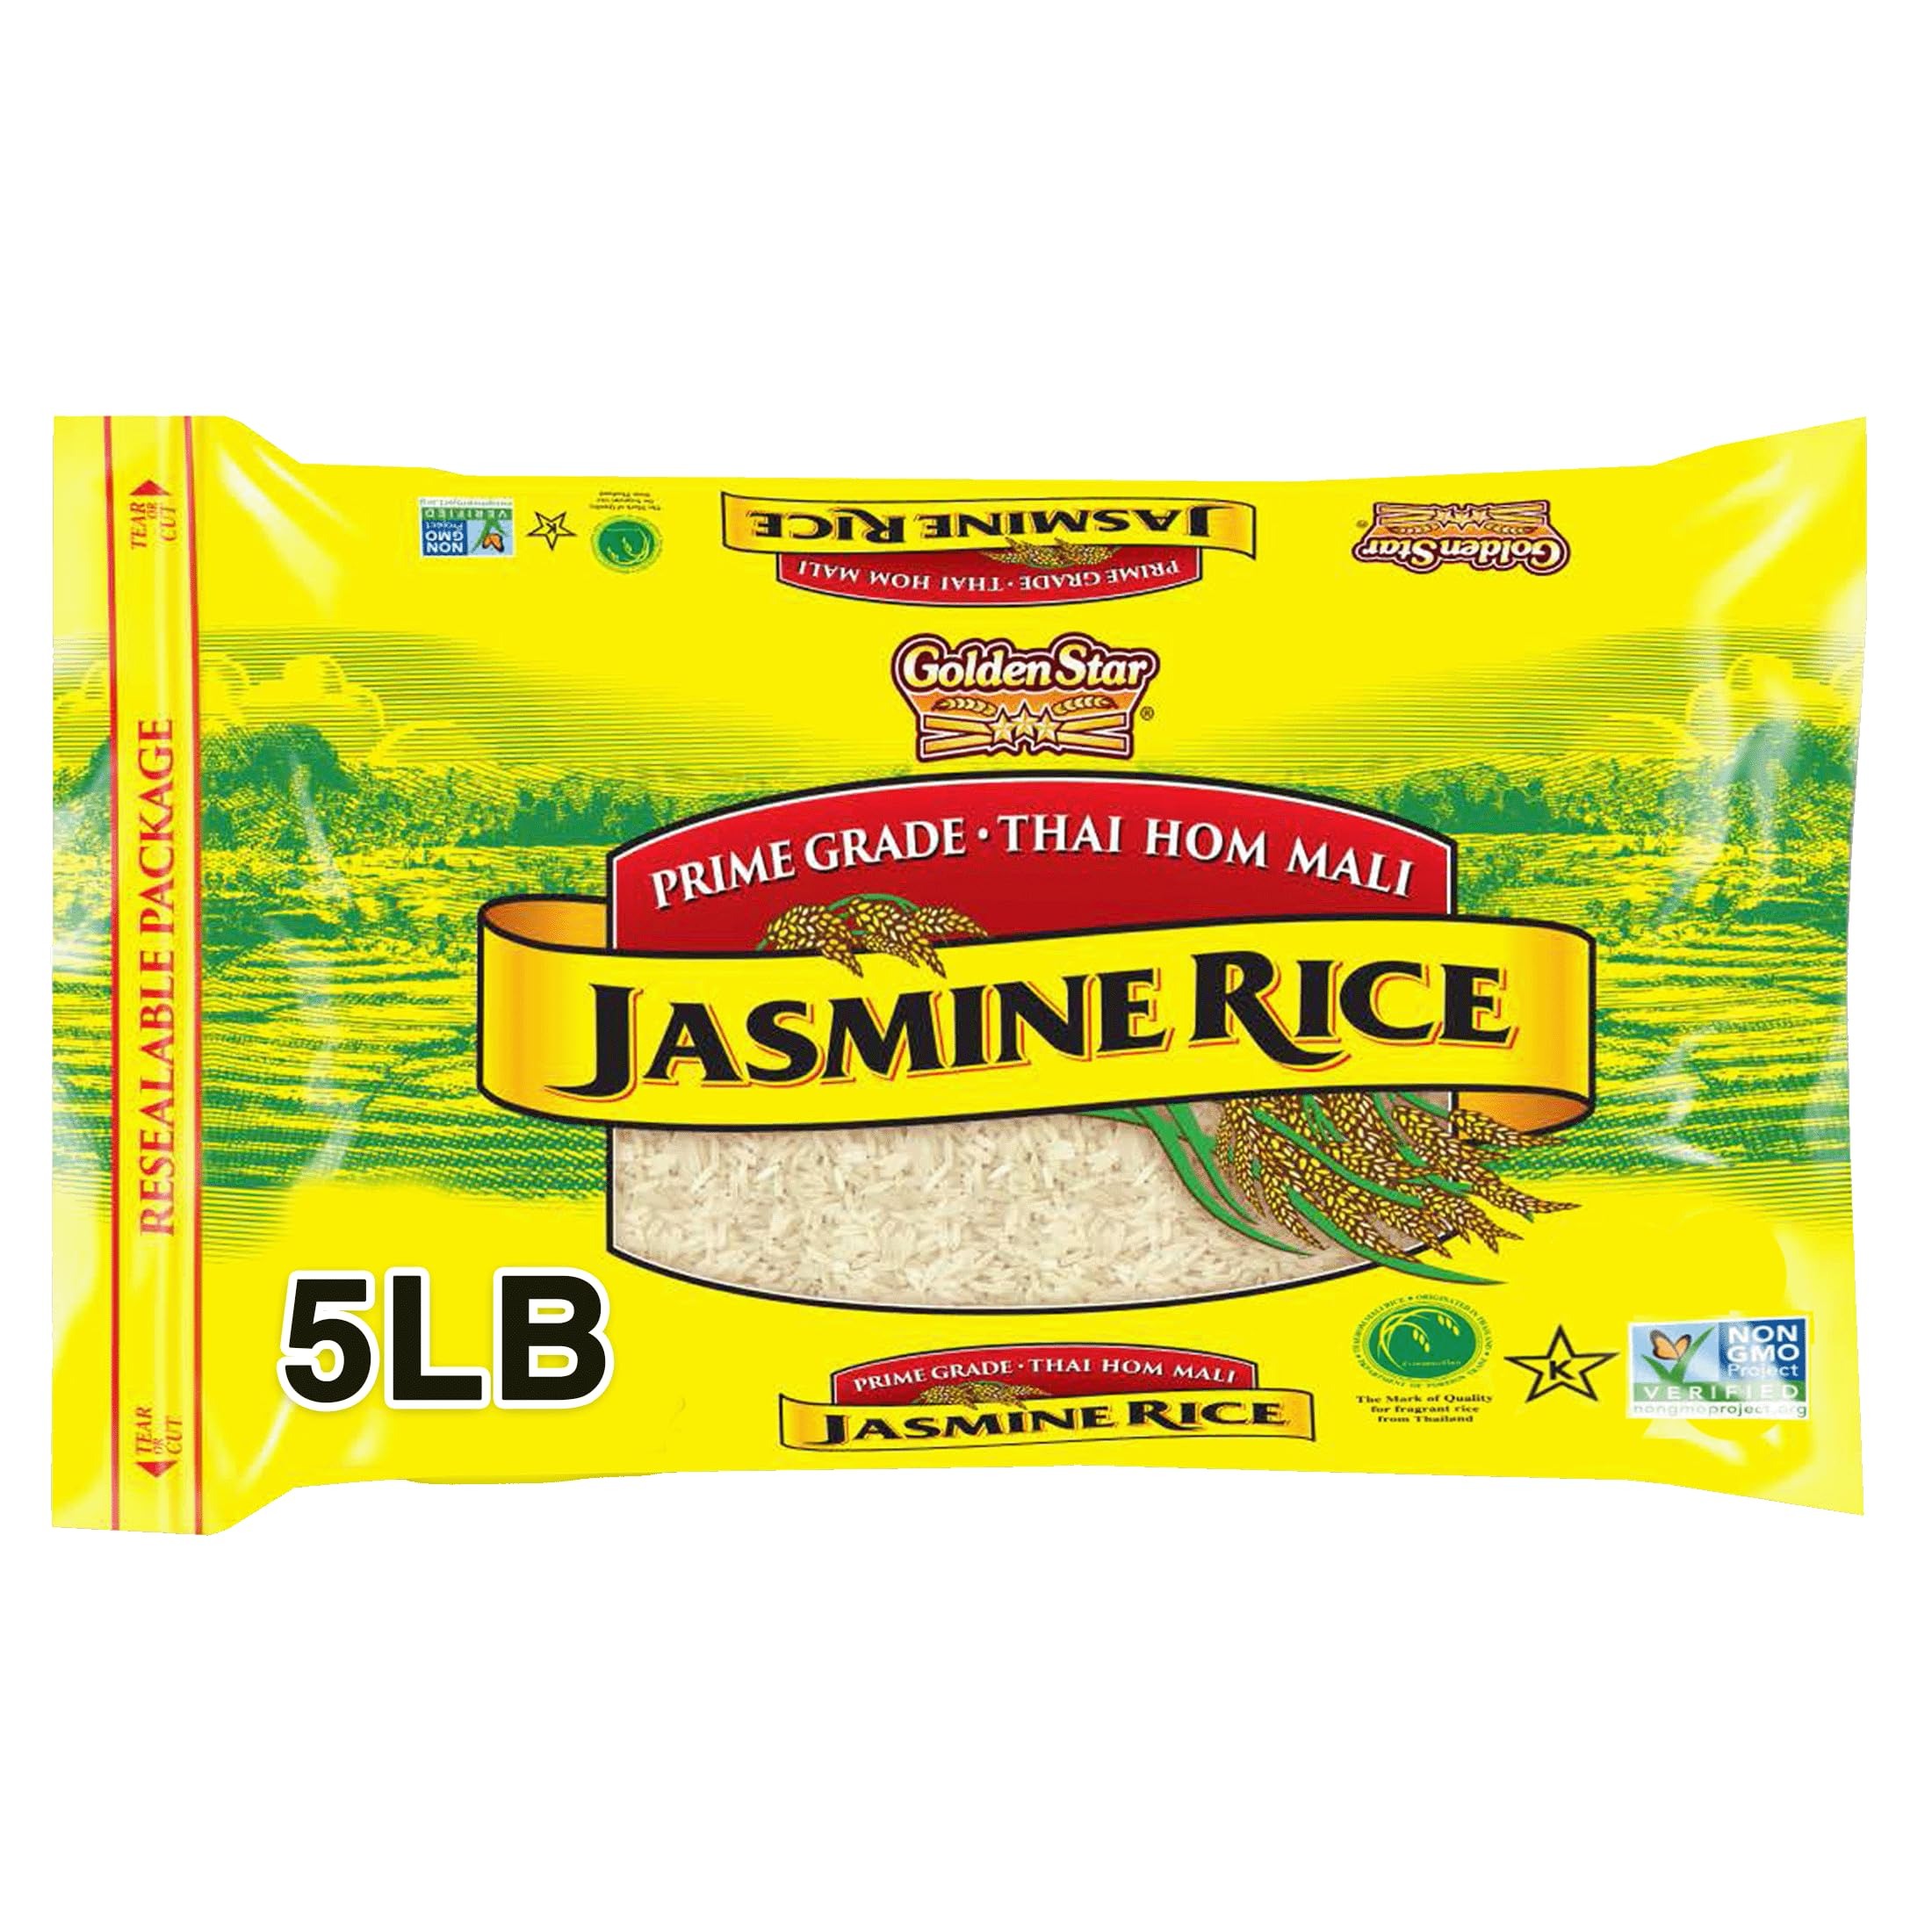
Item Name: Golden Star Thai Hom Mali White Jasmine Rice - Prime Grade White Rice - 5 lb Bag
Bullet Point 1: AUTHENTIC FLAVOR: Naturally fragrant Thai Hom Mali long grain white rice with a slightly sweet taste, soft texture, and nutty aroma
Bullet Point 2: NATURALLY SOURCED: Sourced from local growers in Thailand renowned for producing the finest crops
Bullet Point 3: VERSATILE WHITE RICE: Slightly sweet rice is great in any rice recipe, including rice pudding, chicken fried rice, sushi rice, gumbo, coconut curry chicken, and more
Bullet Point 4: NUTRITIOUS JASMINE RICE: Gluten-free, non-GMO, cholesterol-free, sodium-free, and fat-free
Bullet Point 5: EASY TO COOK: Simply cook in the microwave, on the stove top, or in an electric rice cooker
Value: 80.0
Unit: Ounce

Price: 7.37